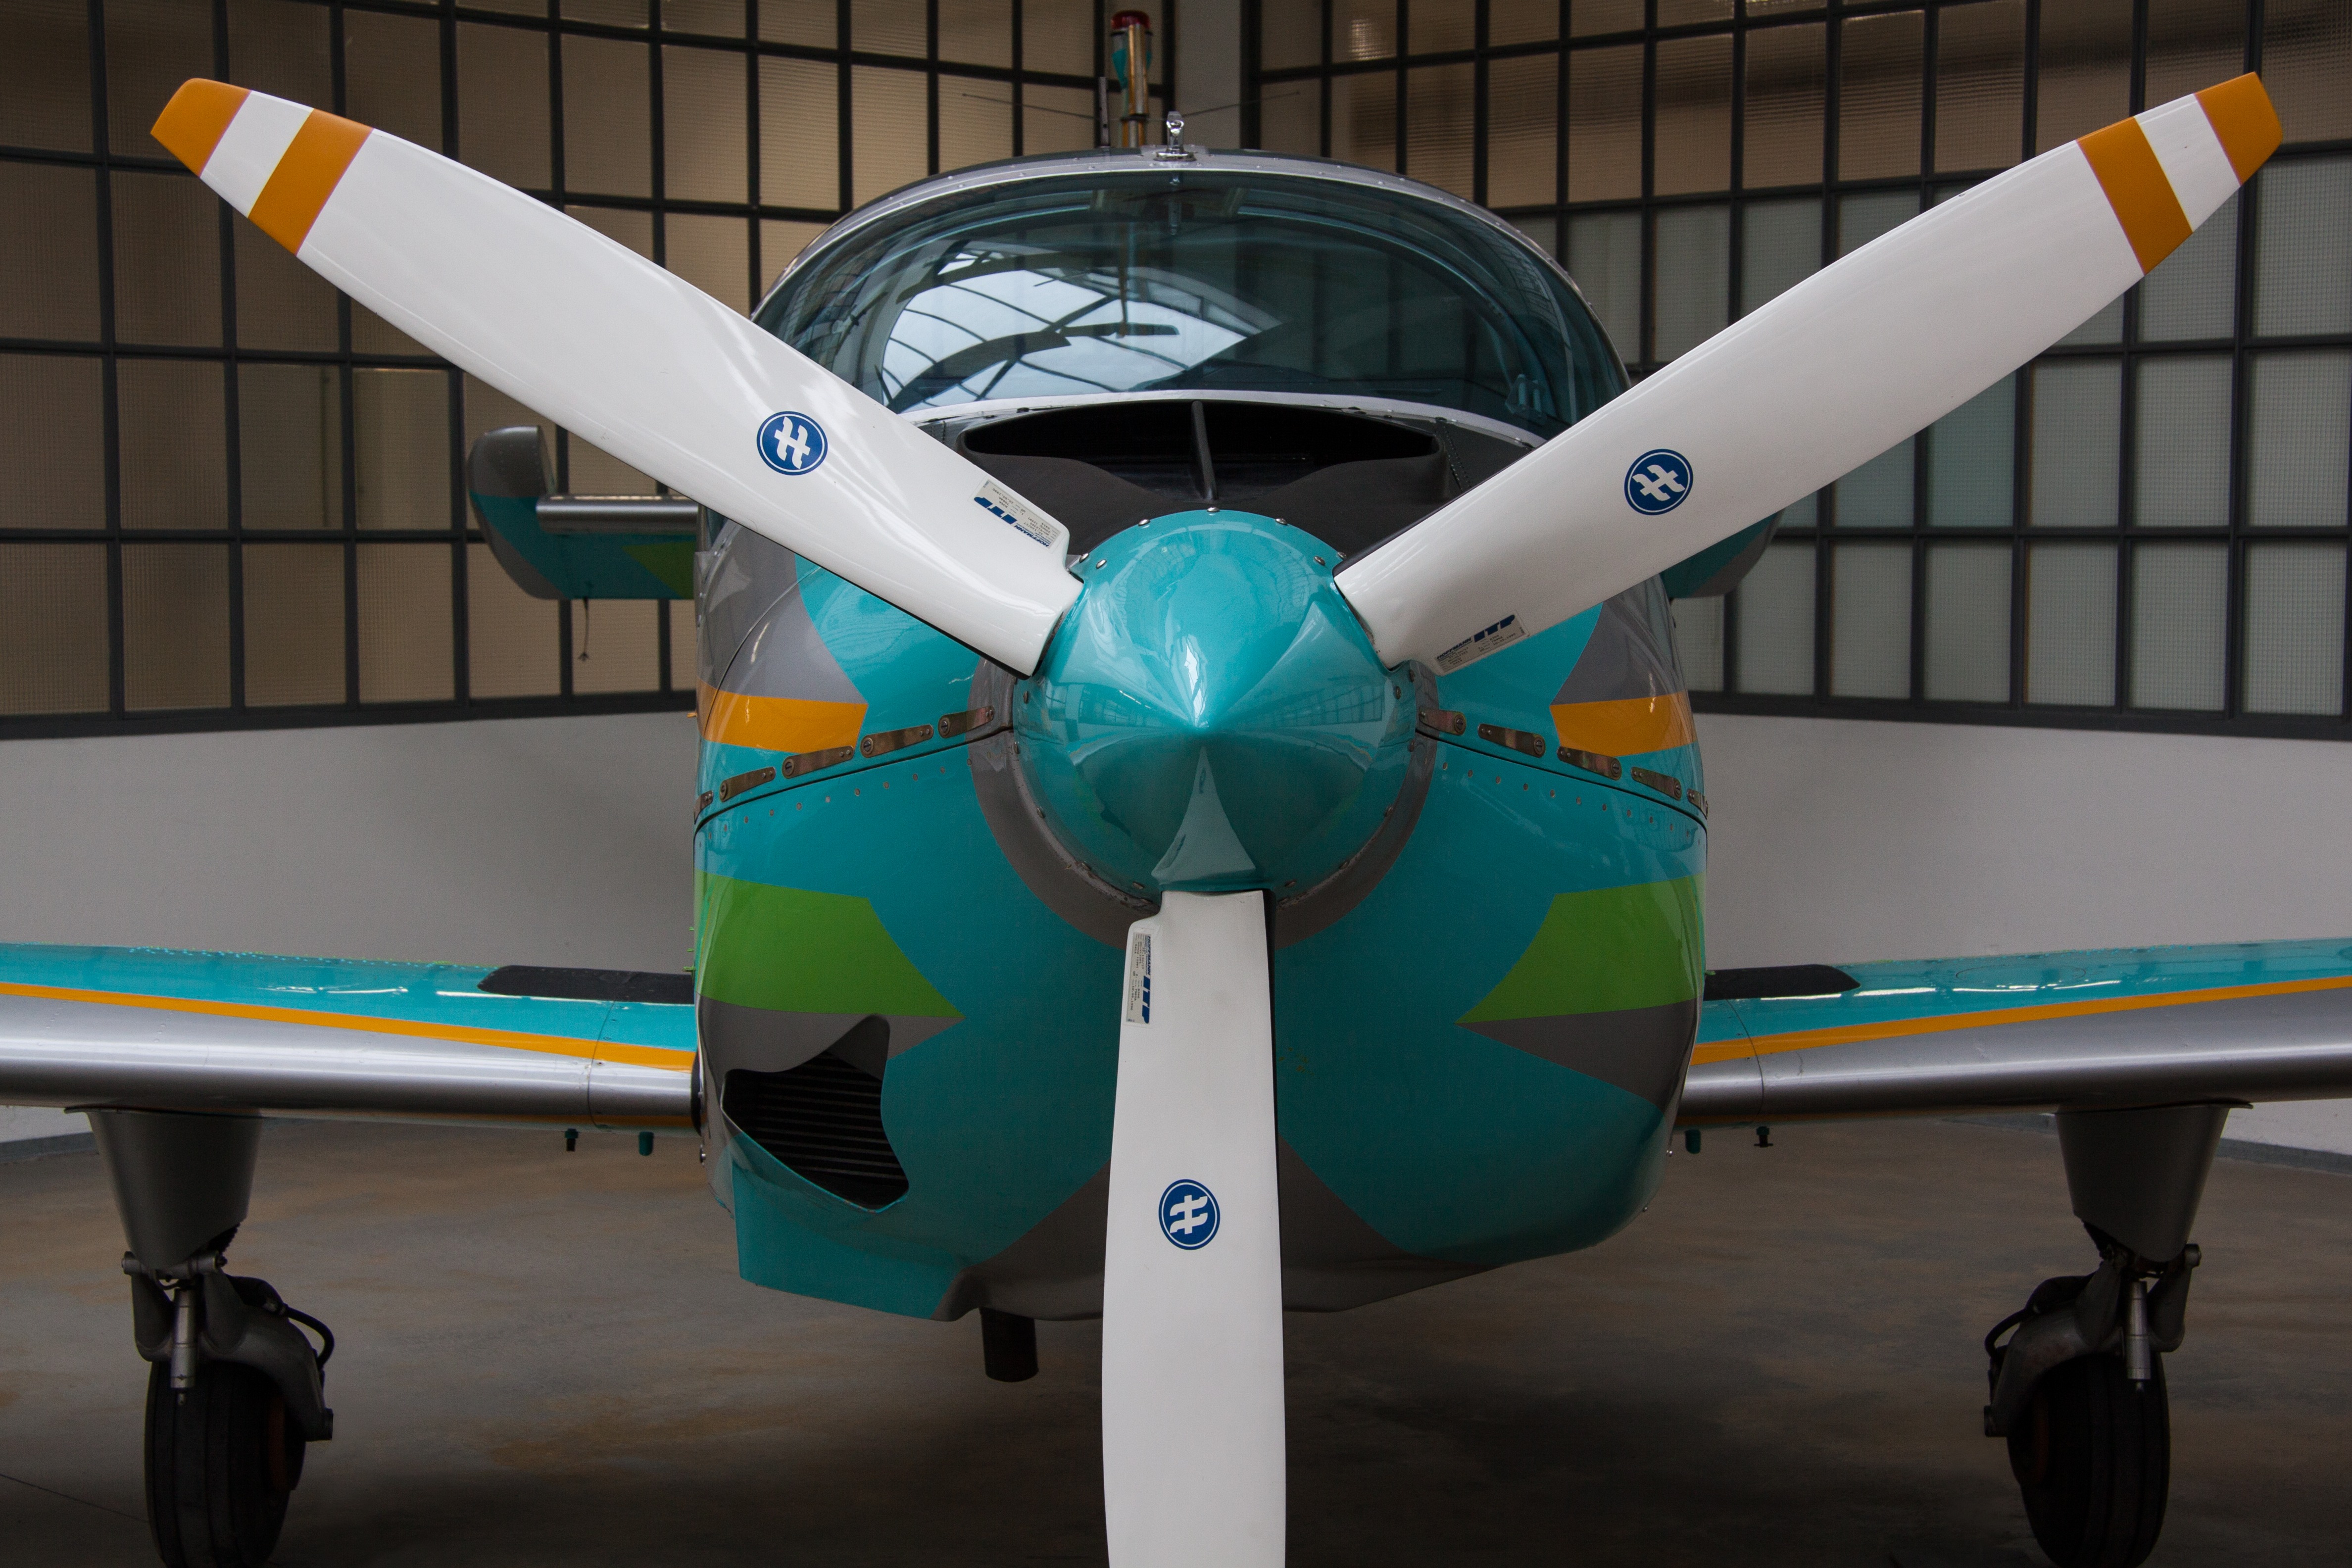
wing, airplane, aircraft, vehicle, aviation, flight, 1967, propeller, propeller plane, donauw rth, sport aircraft, first flight, fighter aircraft, model aircraft, monoplane, trainer aircraft, atmosphere of earth, aerospace engineering, aircraft engine, siat 223 flamingo, cantilever low wing monoplane, all metal construction, siebelwerke atg, test aircraft, porsche aircraft engine pfm 3200